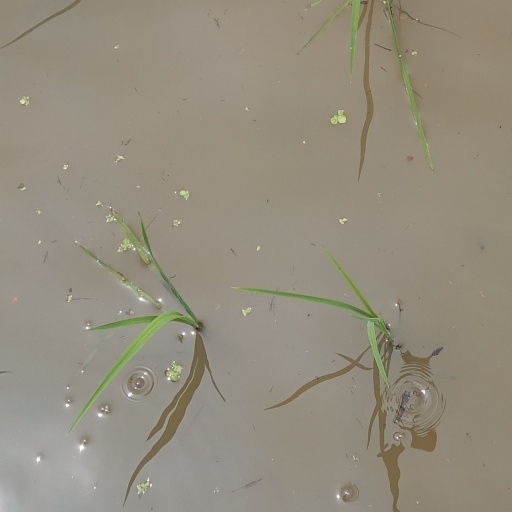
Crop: rice